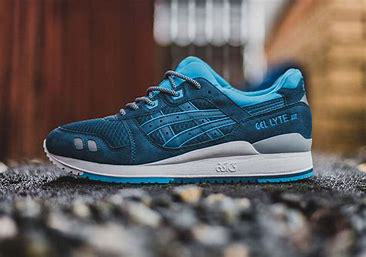
Brand: Asics
Model: Gel Lyte 3